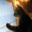
Label: cat